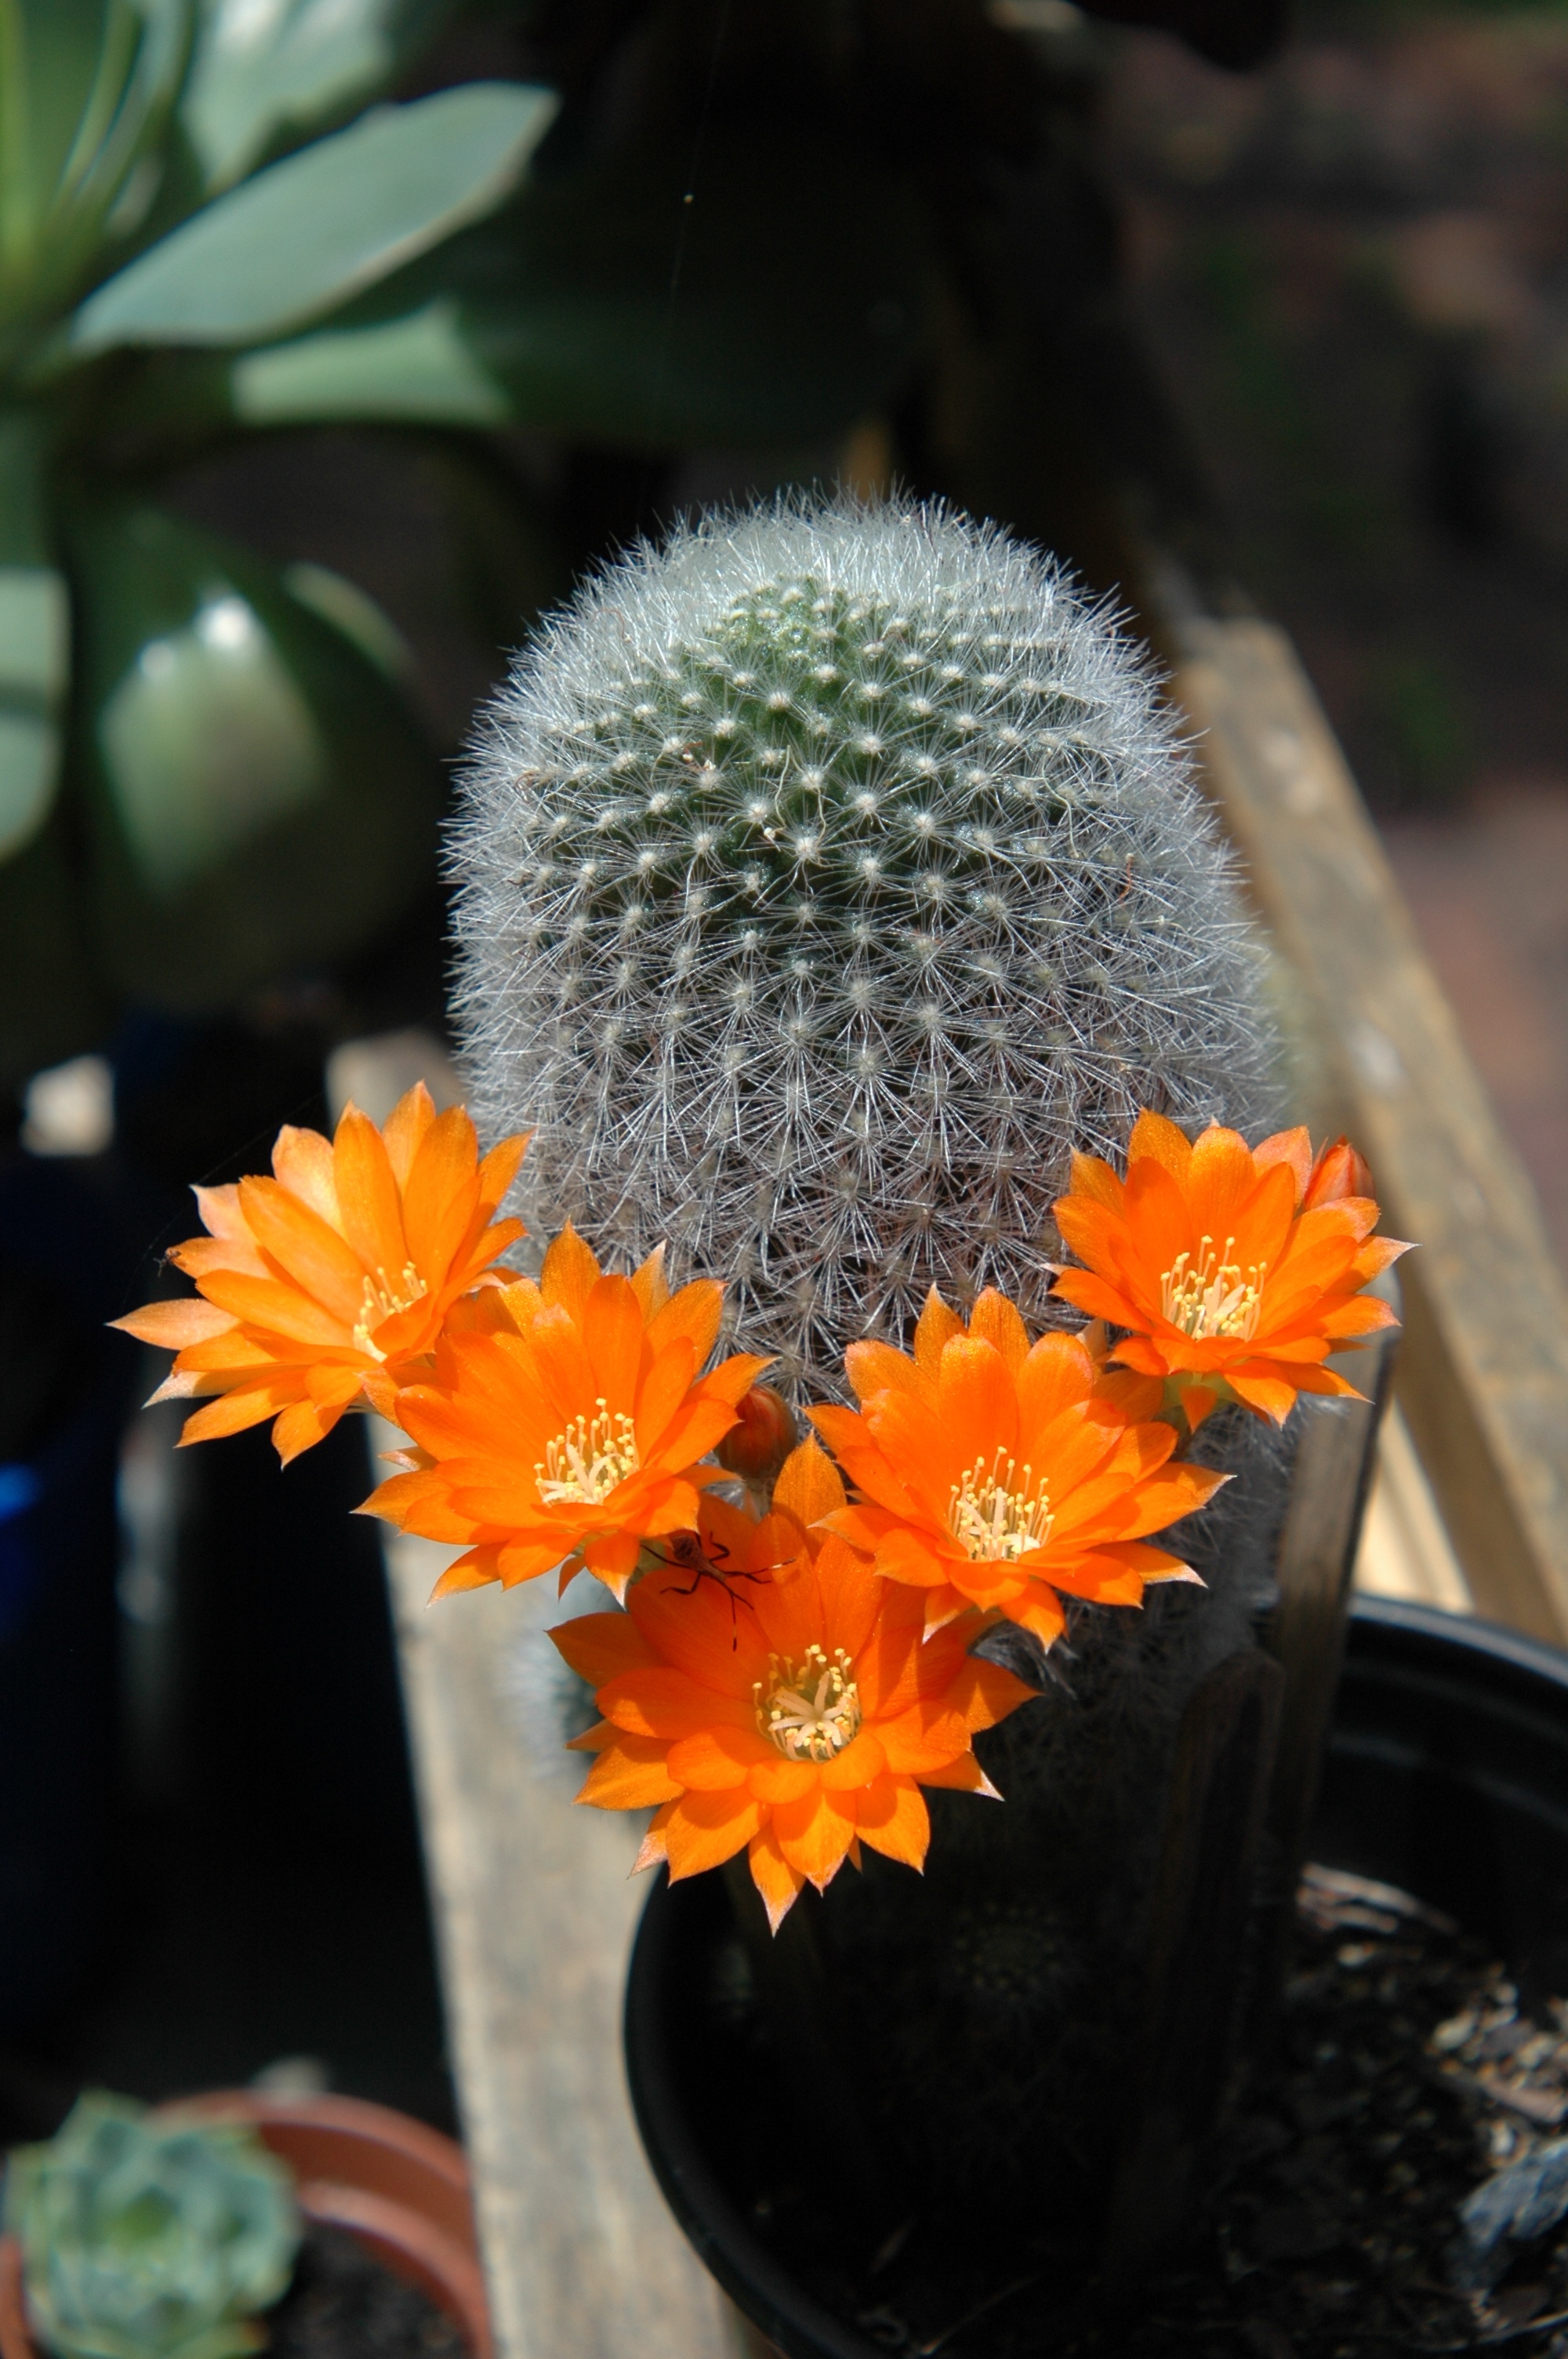
cactus, plant, flower, botany, succulent, flora, gardening, floristry, macro photography, flowering plant, cactus flowers, cactus garden, plant stem, land plant, hedgehog cactus